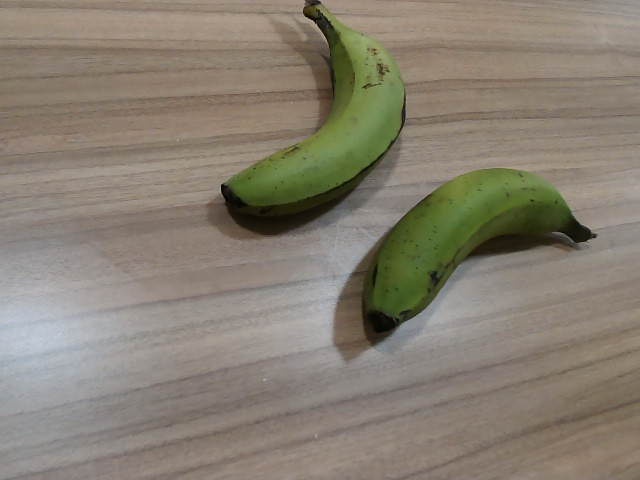
Label: Raw_Banana